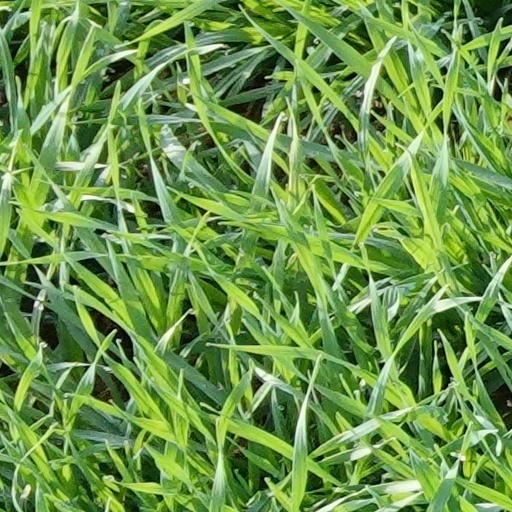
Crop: wheat